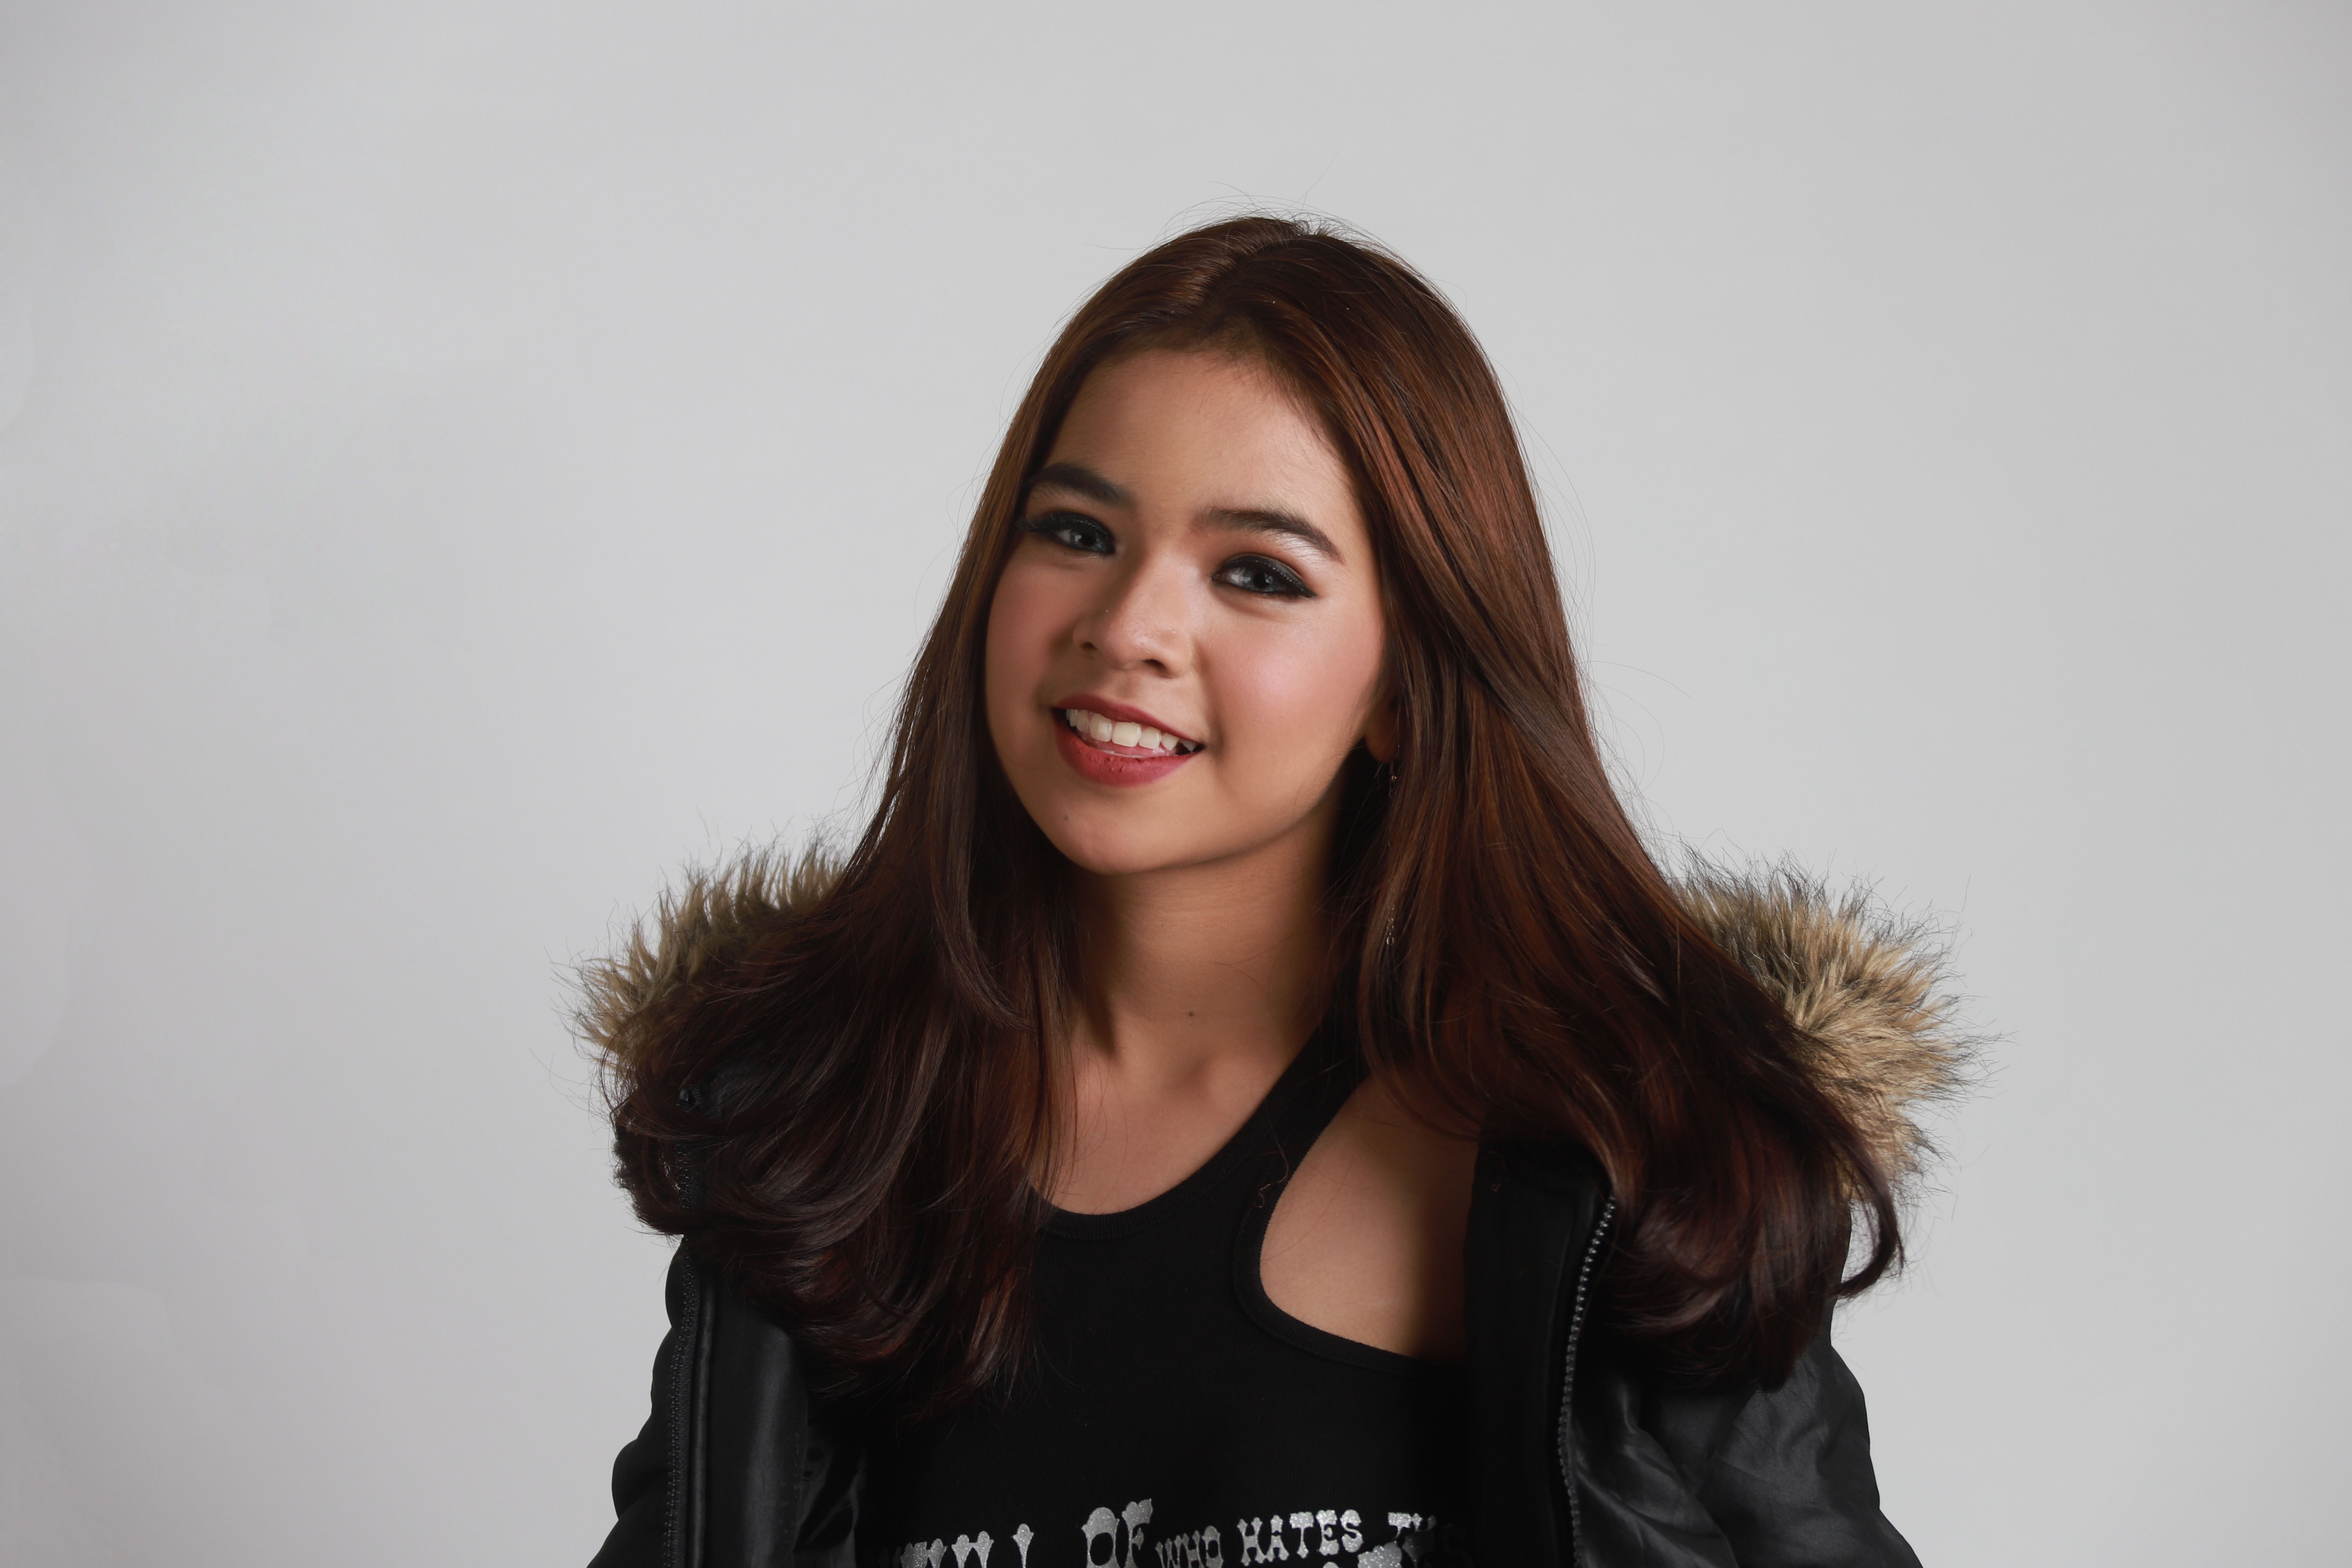
hair, face, white, black, shoulder, beauty, hairstyle, head, long hair, skin, smile, lip, brown hair, photography, photo shoot, blond, black hair, mouth, t shirt, model, flash photography, layered hair, portrait photography, portrait, style, hair coloring